Crassulacean acid metabolism

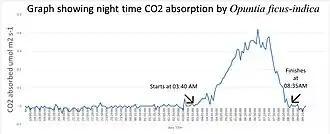
Overnight graph of absorbed by a CAM plant

During the day, the stomata close to conserve water, and the -storing organic acids are released from the vacuoles of the mesophyll cells. An enzyme in the stroma of chloroplasts releases the , which enters into the Calvin cycle so that photosynthesis may take place.